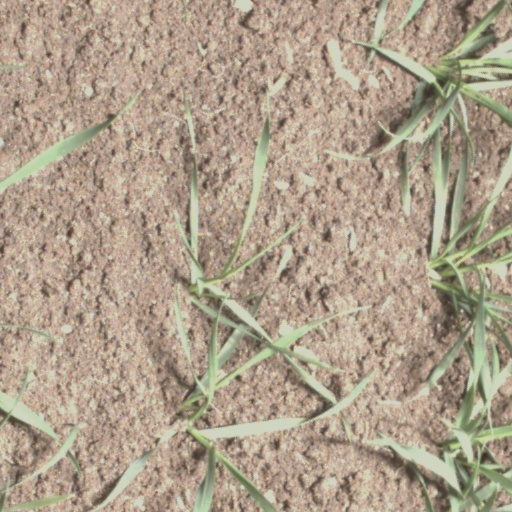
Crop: wheat